Thralls (film)

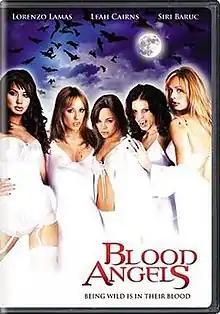

Thralls (also known as Blood Angels in Canada) is a 2005 direct-to-video comedy horror film directed by Ron Oliver and starring Lorenzo Lamas, Leah Cairns, Siri Baruc, Crystal Lowe, Lisa Marie Caruk, Sonya Salomaa, and Moneca Delain. It was written by Lisa Morton and Brett Thompson.